Year's Best SF 2

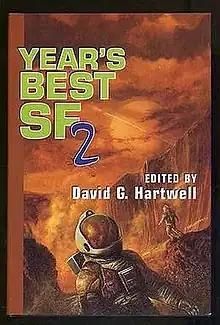

Year's Best SF 2 is a science fiction anthology edited by David G. Hartwell that was published in 1997. It is the second in the Year's Best SF series.